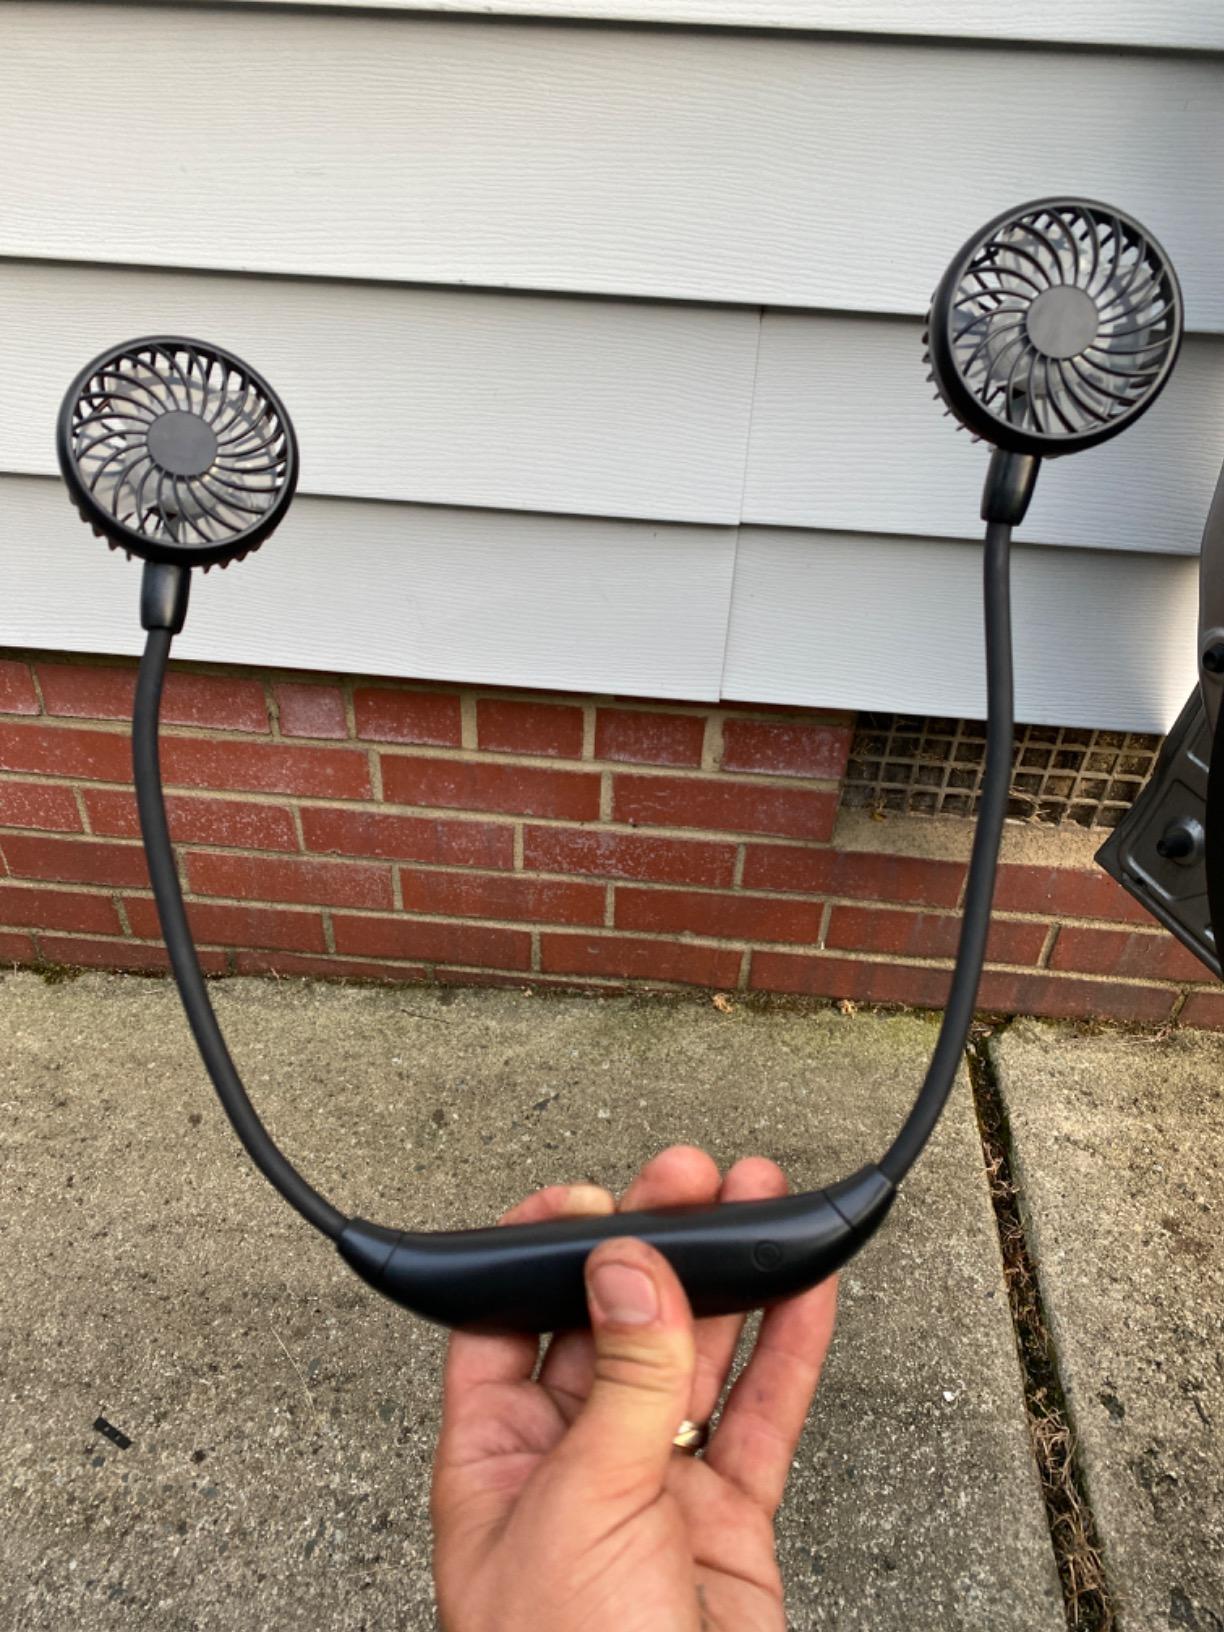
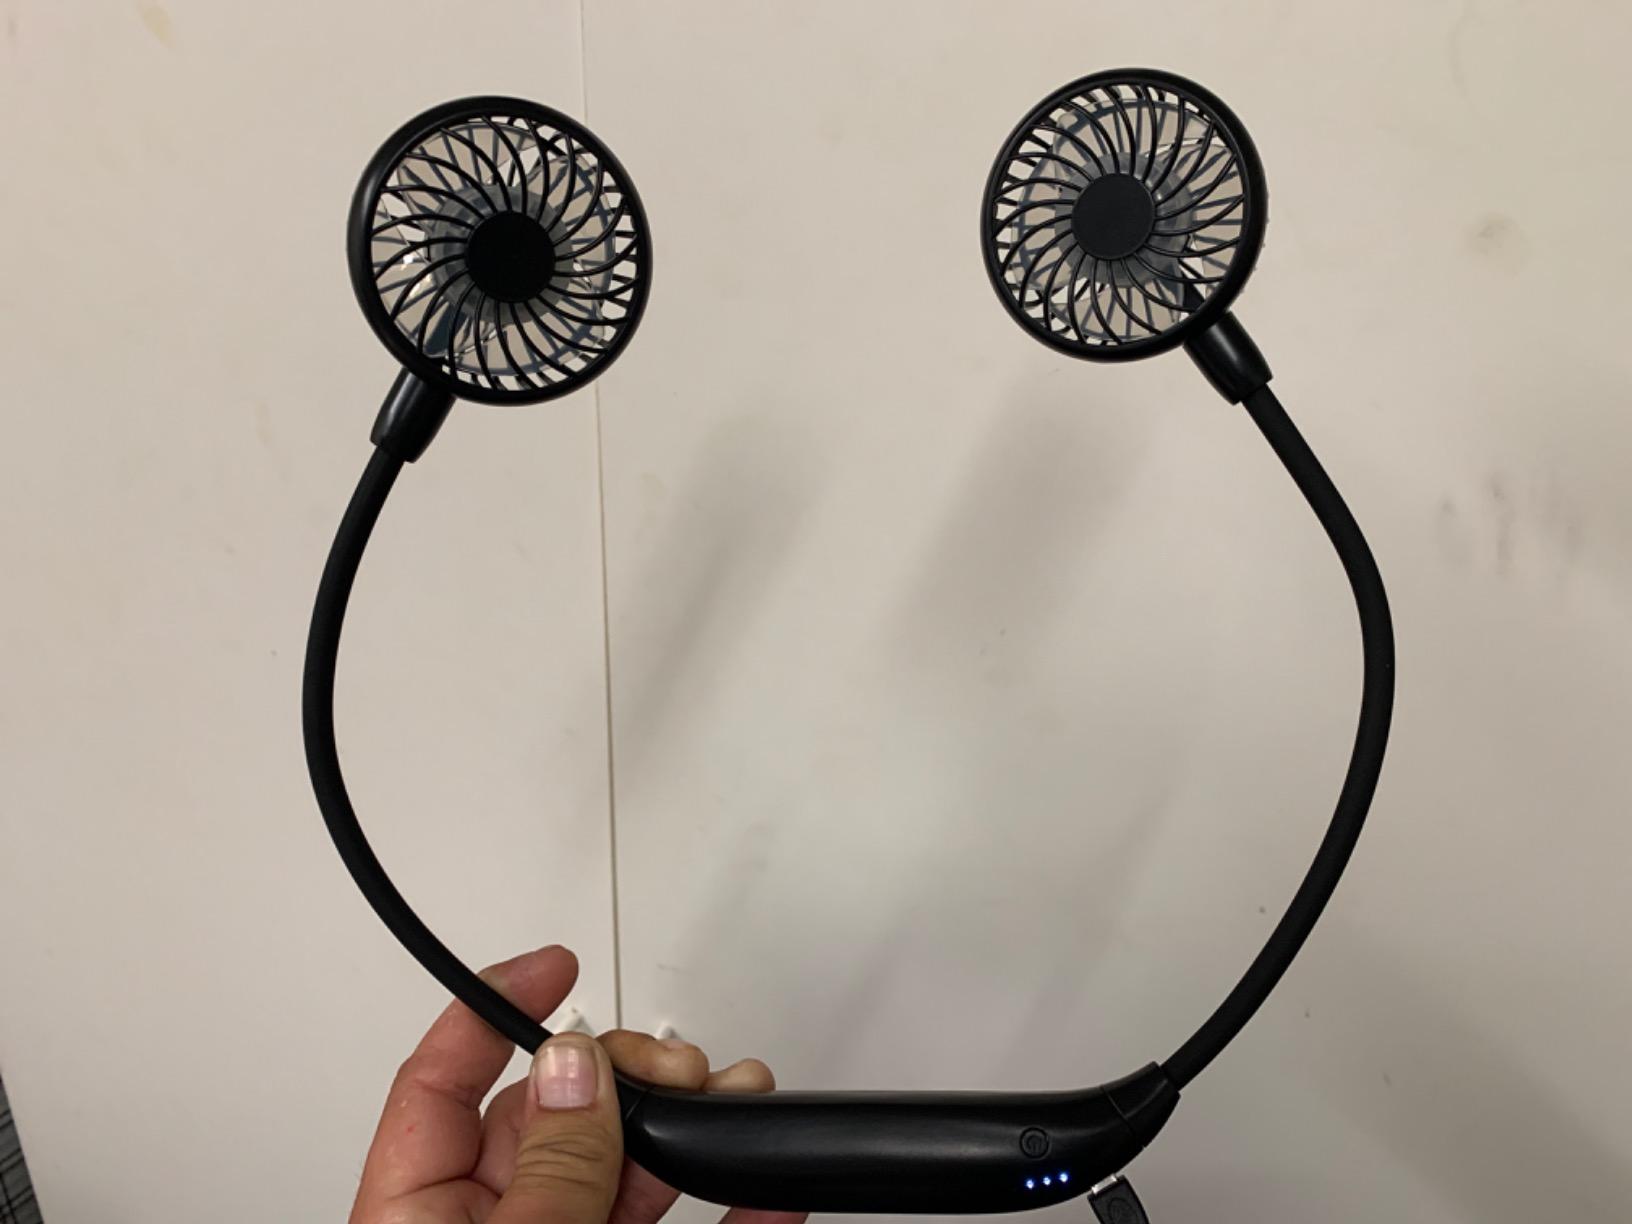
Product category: fan
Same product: no